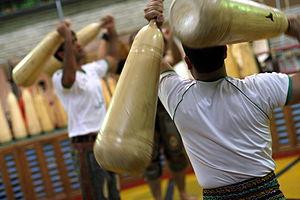
La culture de l'Iran, vaste pays du Sud-Ouest de l'Asie, désigne d'abord les pratiques culturelles observables de ses habitants.